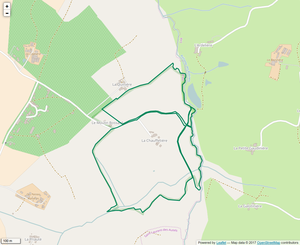
Périmètre de la RNR de la Ferme de la Chauffetière.
La réserve naturelle régionale de la ferme de la Chauffetière est une réserve naturelle régionale située en Pays de la Loire. Classée en 2008, elle occupe une surface de 30 hectares et protège une ferme bocagère.